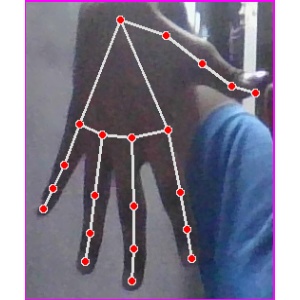
अक्षर: ढ